The Indestructibles

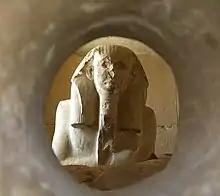
Djoser's "ka" statue in its serdab

The ka statue of Djoser in his tomb at Saqqara was in a serdab (a type of chamber) in the north-eastern base of his pyramid, tilted at 17 degrees to enable it to observe the circumpolar stars through two holes.